Axiom Space

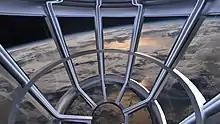
The Future Axiom Earth Observatory interior (Artist's illustration of the model designed by Philippe Starck)

The interior of Axiom Station was designed in 2018 by French architect Philippe Starck. Renderings of the habitat show a chamber with walls that are covered with tufted padding and studded with hundreds of colour-changing LEDs. Axiom Space has publicly stated an intent to maintain at least one astronaut in the station continuously, who will be assigned to take care of research projects and station repairs. This includes amenities like high-speed Wi-Fi, video screens, picture windows, and a glass-walled cupola.